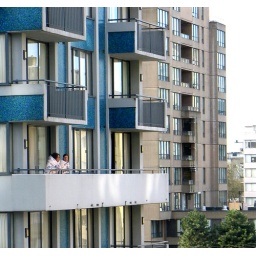
girls in the blue horizon hotel